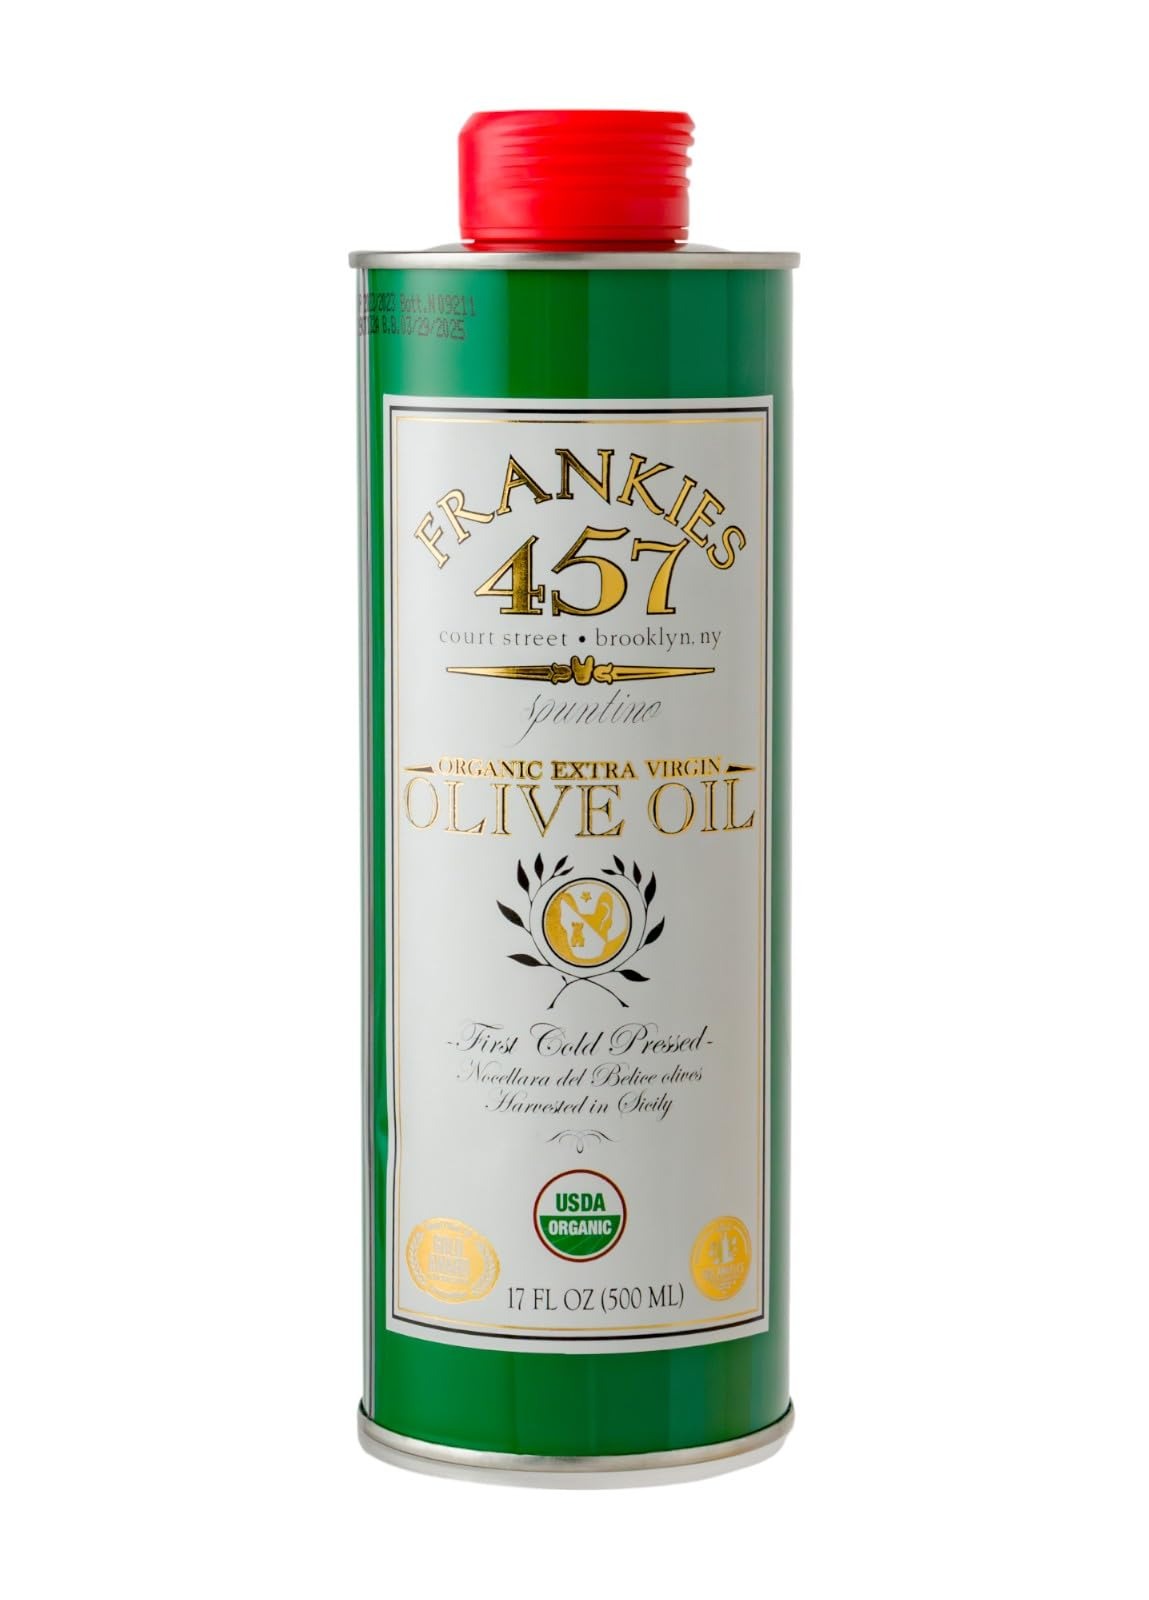
Item Name: Frankies 457 Organic Extra Virgin Organic Olive Oil - Premium Castelvetrano Olive Oil - Harvested in Sicily - Pure Authentic Italian - Rich in Flavor- First Cold Pressed - 16.9 fl oz (500 ML)
Bullet Point 1: PREMIUM QUALITY OLIVE OIL: Frankies Organic Extra Virgin Olive Oil is crafted from hand-picked Nocellara del Belice olives grown in Mediterranean groves. Cold-pressed to preserve natural flavor and nutrients, this organic olive oil delivers consistent quality in every drop. Produced using time-honored methods, Frankies offers a smooth, robust taste that is ideal for cooking, drizzling, and enhancing your favorite recipes. A versatile choice for home cooks and culinary enthusiasts alike.
Bullet Point 2: PURE AND UNADULTERATED: At Frankies, we take pride in delivering pure and premium extra virgin olive oil. Our olives are cold-pressed immediately after harvesting, ensuring that their natural flavors and nutrients are preserved. Free from additives, chemicals, or preservatives, Frankies Extra Virgin Olive Oil is a testament to the simplicity and authenticity of traditional olive oil production methods, guaranteeing an authentic and wholesome experience in every can.
Bullet Point 3: RICH AND ROBUST FLAVOR: Immerse yourself in the rich and robust flavor of Frankies Extra Virgin Olive Oil. With its distinctively fruity aroma and peppery finish, our olive oil adds depth and complexity to every dish it graces. Whether drizzled over salads, used as a dip for bread, or incorporated into your favorite recipes, Frankies enhances the culinary experience with its bold and flavorful profile, elevating your meals to new heights of gastronomic delight.
Bullet Point 4: VERSATILE KITCHEN STAPLE: Elevate your culinary creations with the versatility of Frankies Extra Virgin Olive Oil. From sautéing vegetables to marinating meats, our olive oil is a kitchen essential that enhances the flavor of any dish. With its high smoke point and delicate taste, Frankies is perfect for all your cooking and baking needs, making it the go-to choice for chefs and home cooks alike who seek to infuse their dishes with unparalleled flavor and depth.
Bullet Point 5: HERITAGE BRAND: Join the ranks of culinary enthusiasts who choose Frankies for quality and taste. Crafted using time-honored techniques, Frankies Extra Virgin Olive Oil delivers a premium experience. With years of expertise in producing high-quality olive oil, Frankies is a staple in both professional kitchens and home pantries. Whether you're a home cook or a chef, Frankies Extra Virgin Olive Oil is the ideal choice for those who demand the best.
Value: 16.9
Unit: Fl Oz

Price: 47.79